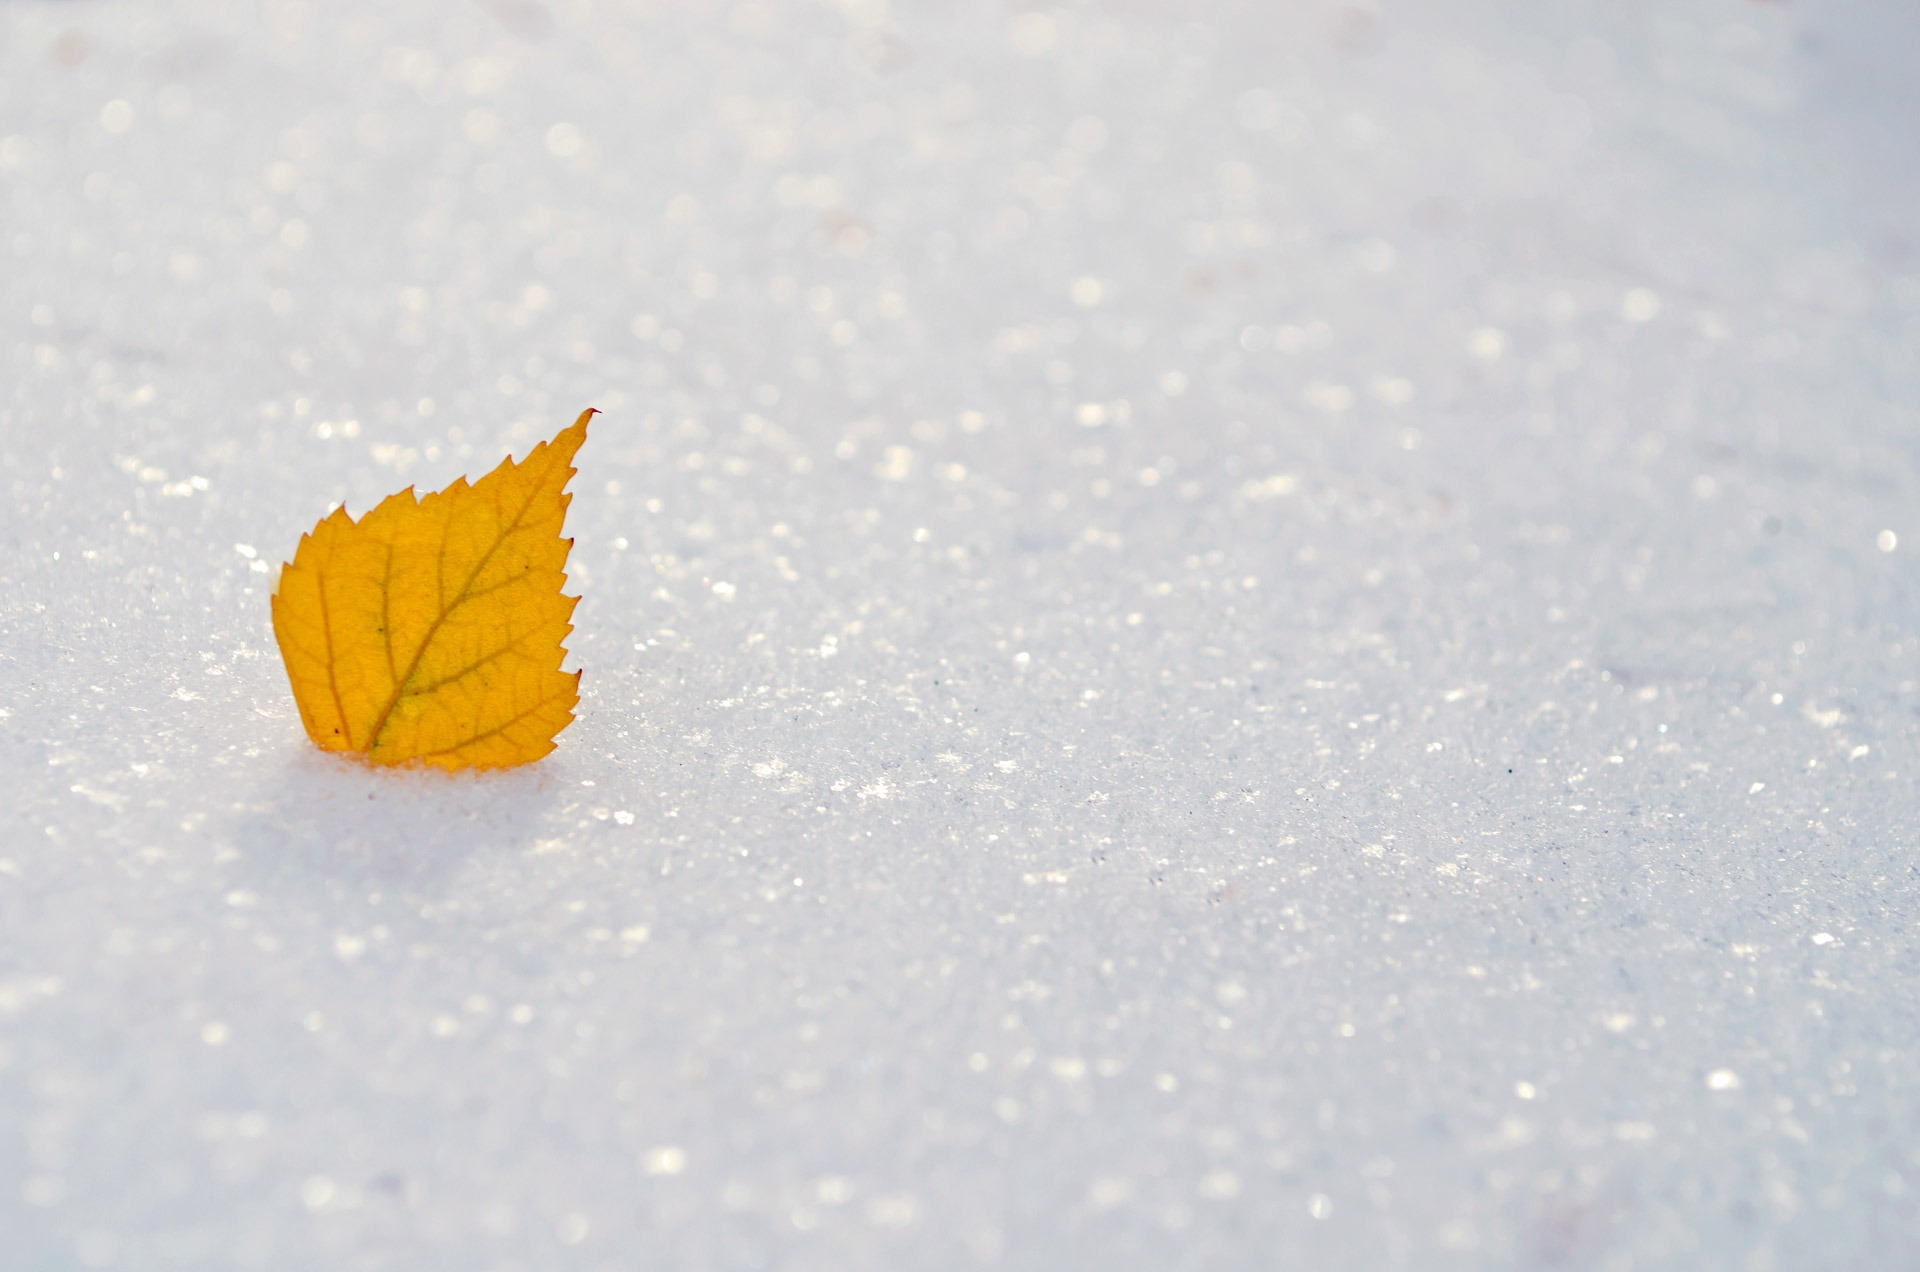
hand, nature, snow, winter, white, leaf, flower, petal, frost, ice, pollen, macro, frozen, yellow, close up, background, seasons, wallpaper, december, macro photography